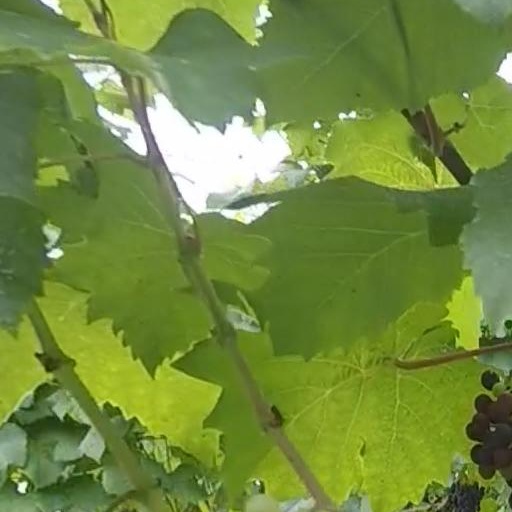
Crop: grape